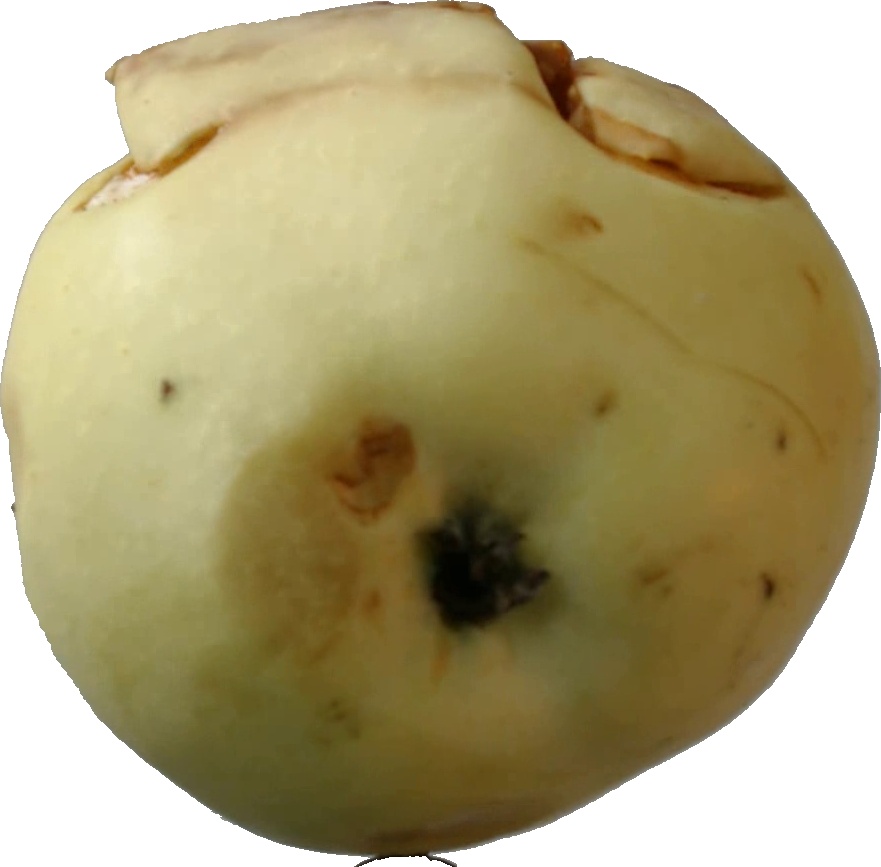
Label: apple_hit_1